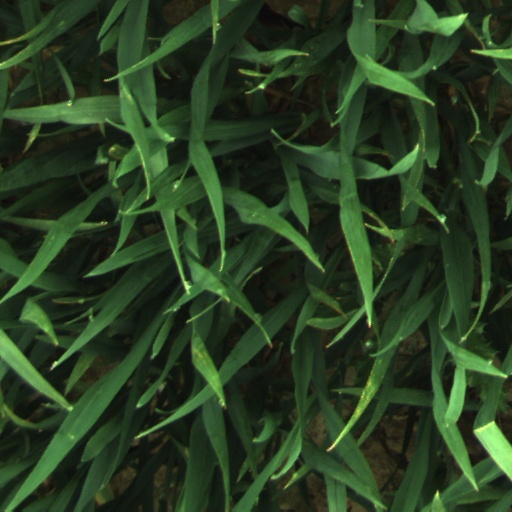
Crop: wheat